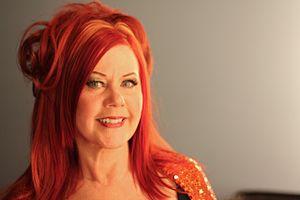
Catherine Elizabeth « Kate » Pierson, néé le 27 avril 1948 à Weehawken, est une chanteuse, musicienne et parolière américaine. Elle est l'une des chanteuses et l'un des membres fondateurs du groupe The B-52's.